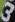
Number: 3